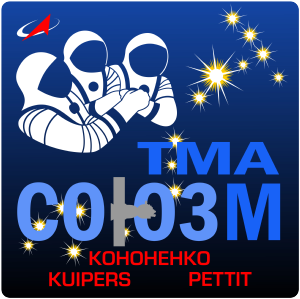
André Kuipers, né le 5 octobre 1958 à Amsterdam, est un spationaute néerlandais. Second citoyen néerlandais envoyé dans l'espace après Wubbo Ockels, il passe plus de 203 jours en orbite en tant que mécanicien navigant pour l'Agence spatiale européenne.
Soyouz TMA-03M est une mission spatiale dont le lancement a eu lieu le 21 décembre 2011 depuis le Cosmodrome de Baikonour. Elle transporte trois membres de l'Expédition 30 vers la station spatiale internationale. Il s'agit du 112ᵉ vol d'un vaisseau Soyouz depuis le premier en 1967.
Ceci est la liste des vols habités vers la Station spatiale internationale.